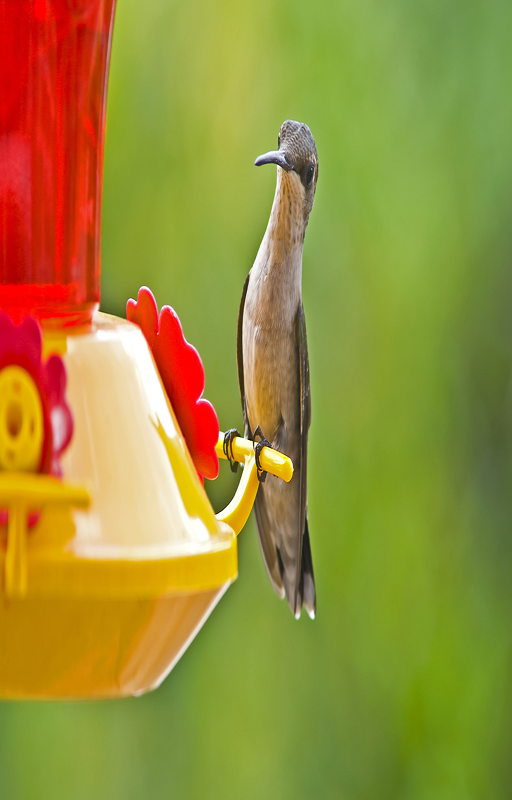
hummingbird on a feeder looking at the camera